Answer in natural language. Is Doorway to the left of pedestal sink with a wide basin? Choose between the following options: no or yes
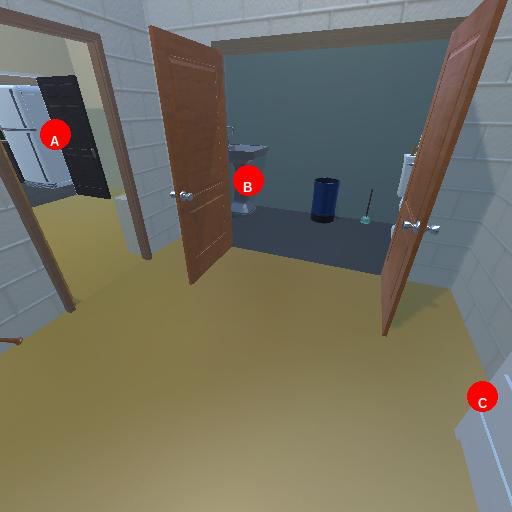
<answer>yes</answer>